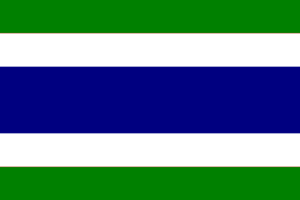
Albarreal de Tajo est une commune d'Espagne de la province de Tolède dans la communauté autonome de Castille-La Manche.